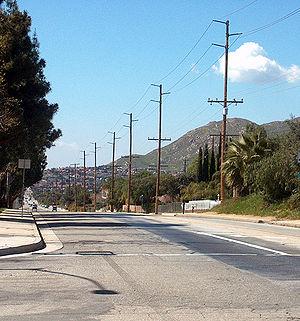
Moreno Valley est une municipalité américaine du comté de Riverside en Californie, proche de Riverside.